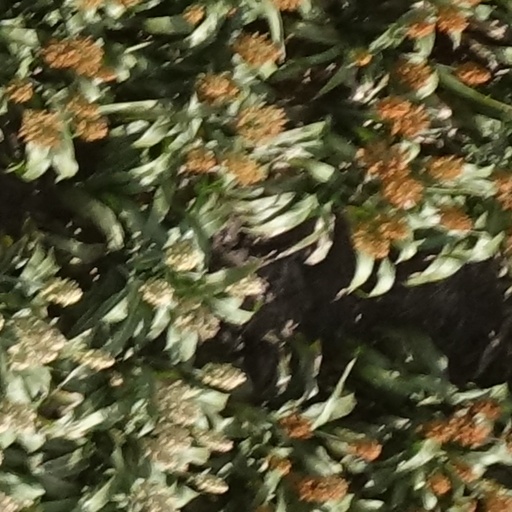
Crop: sorghum